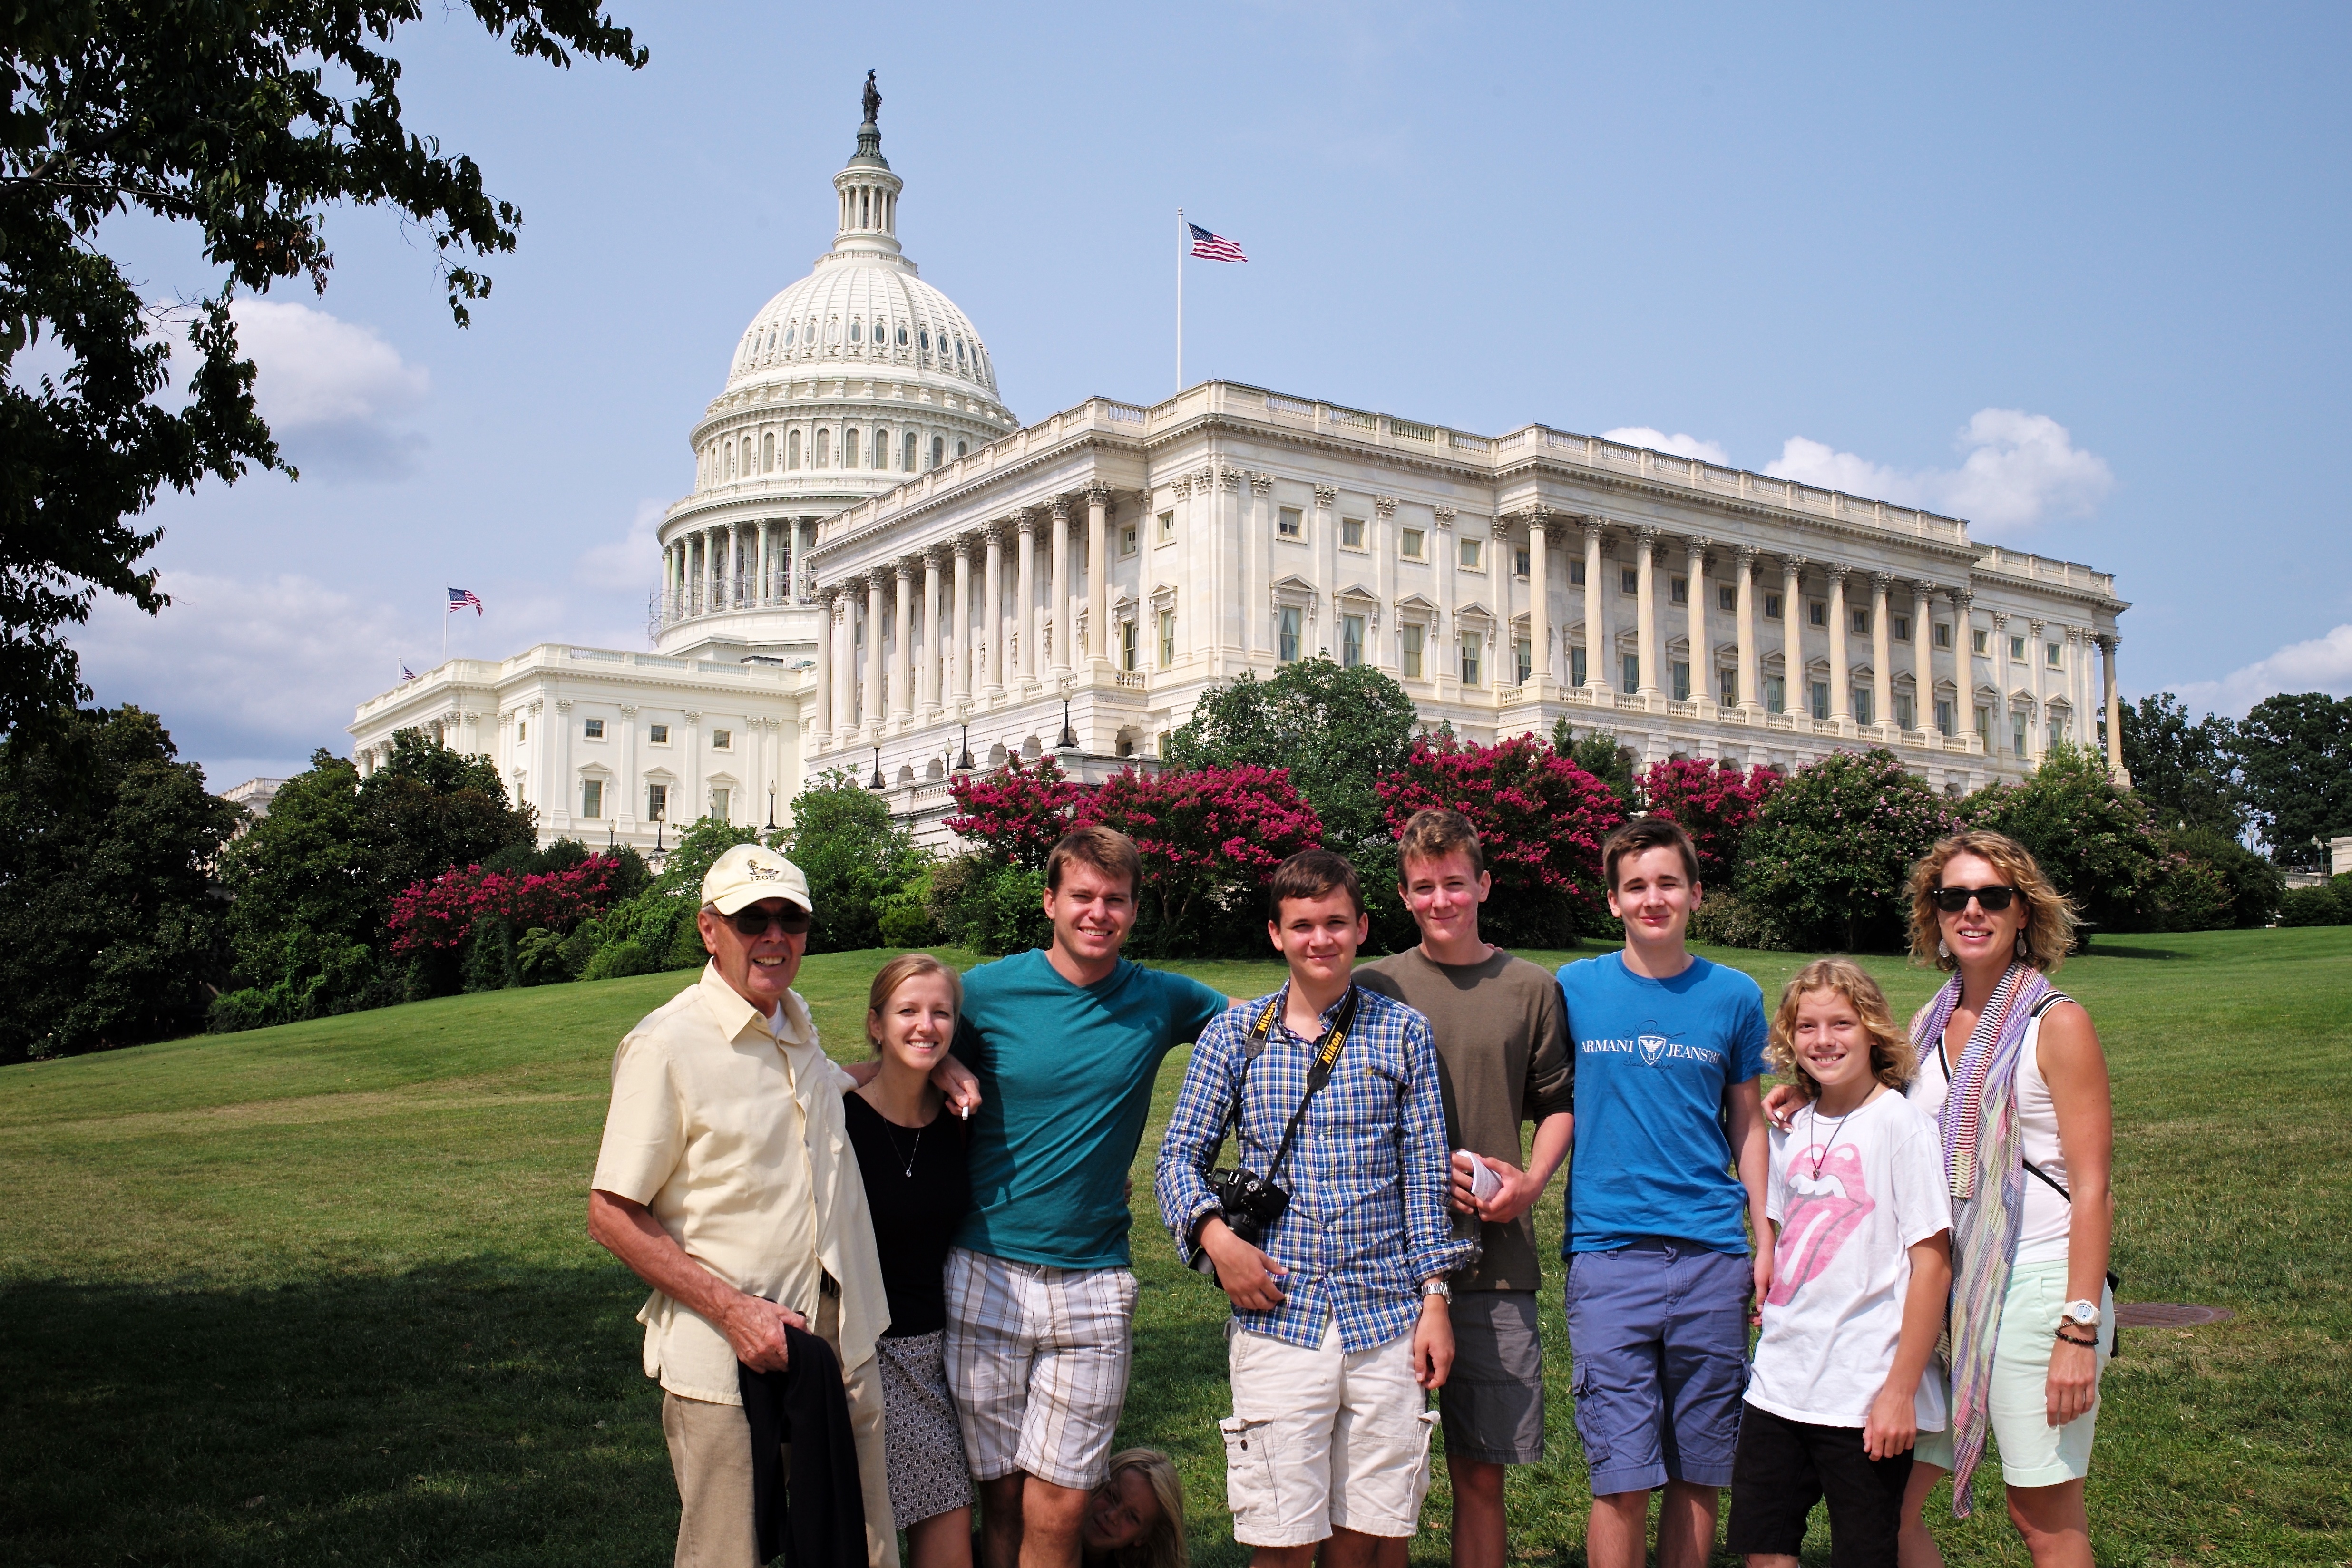
people, tourism, tours